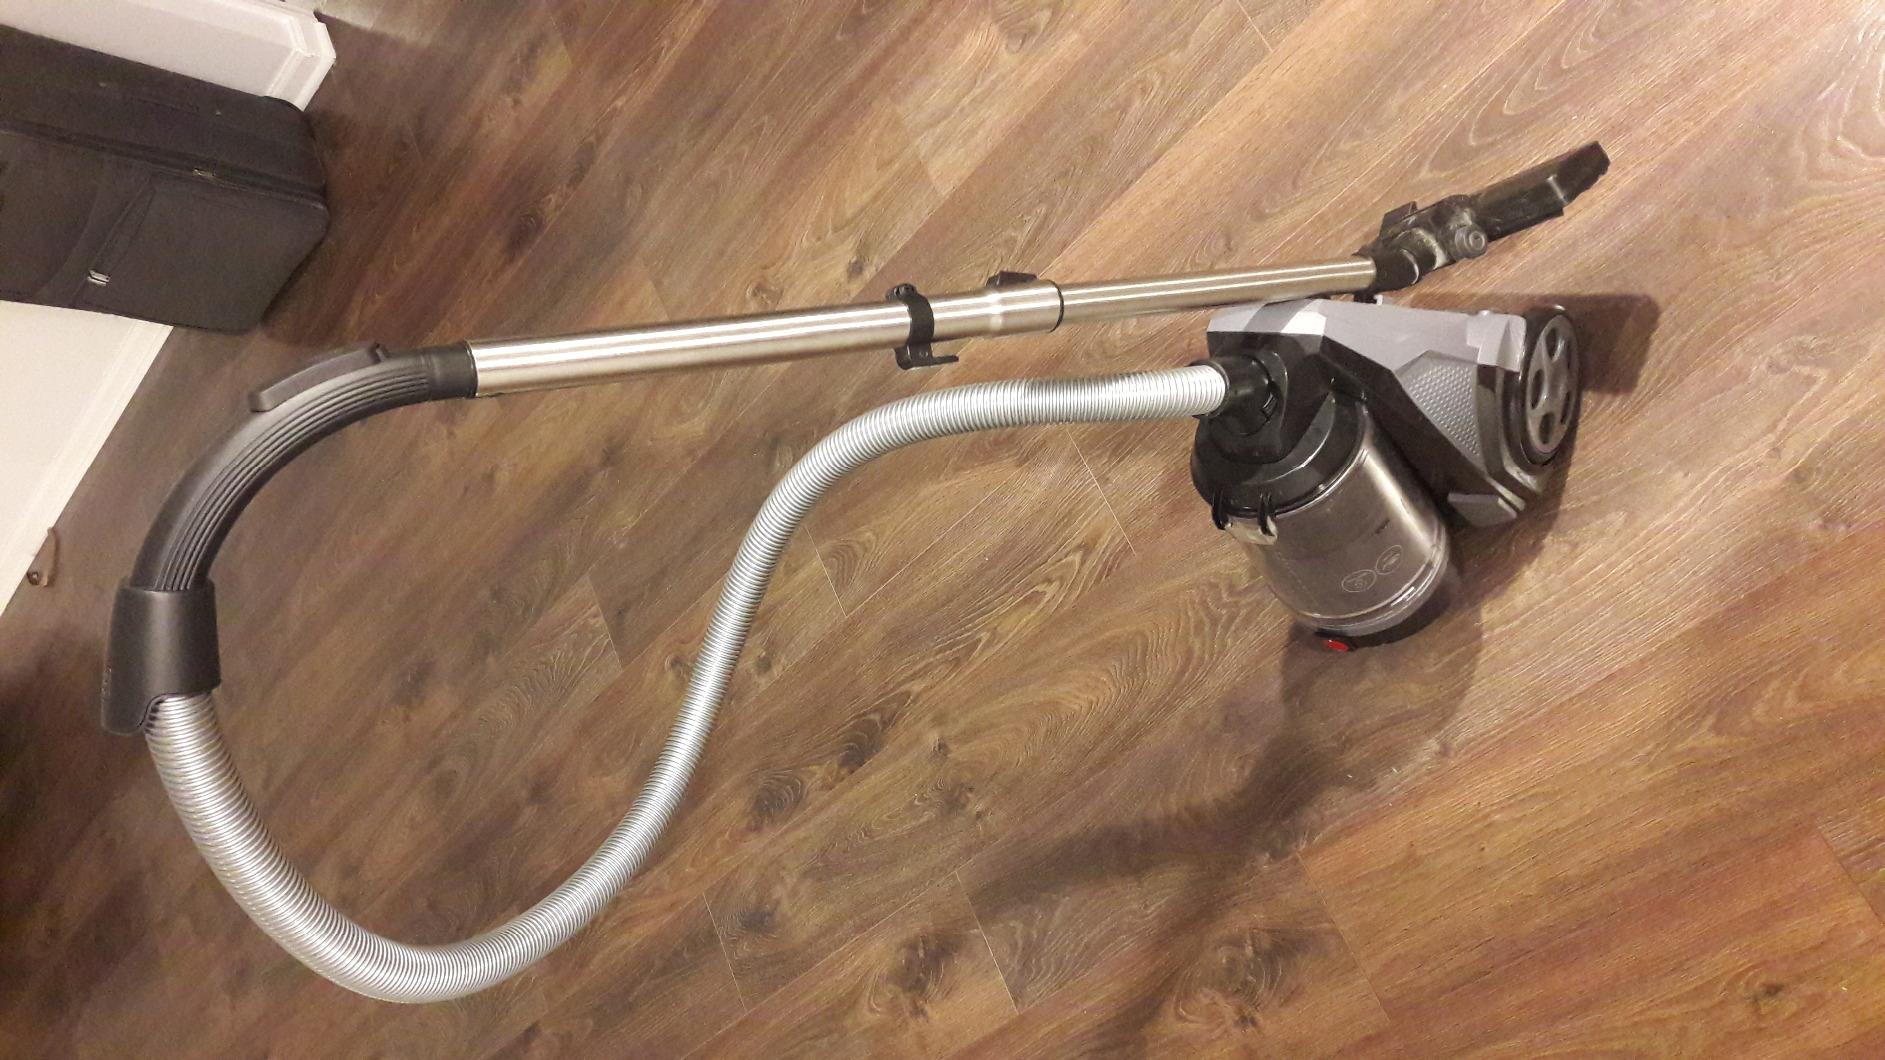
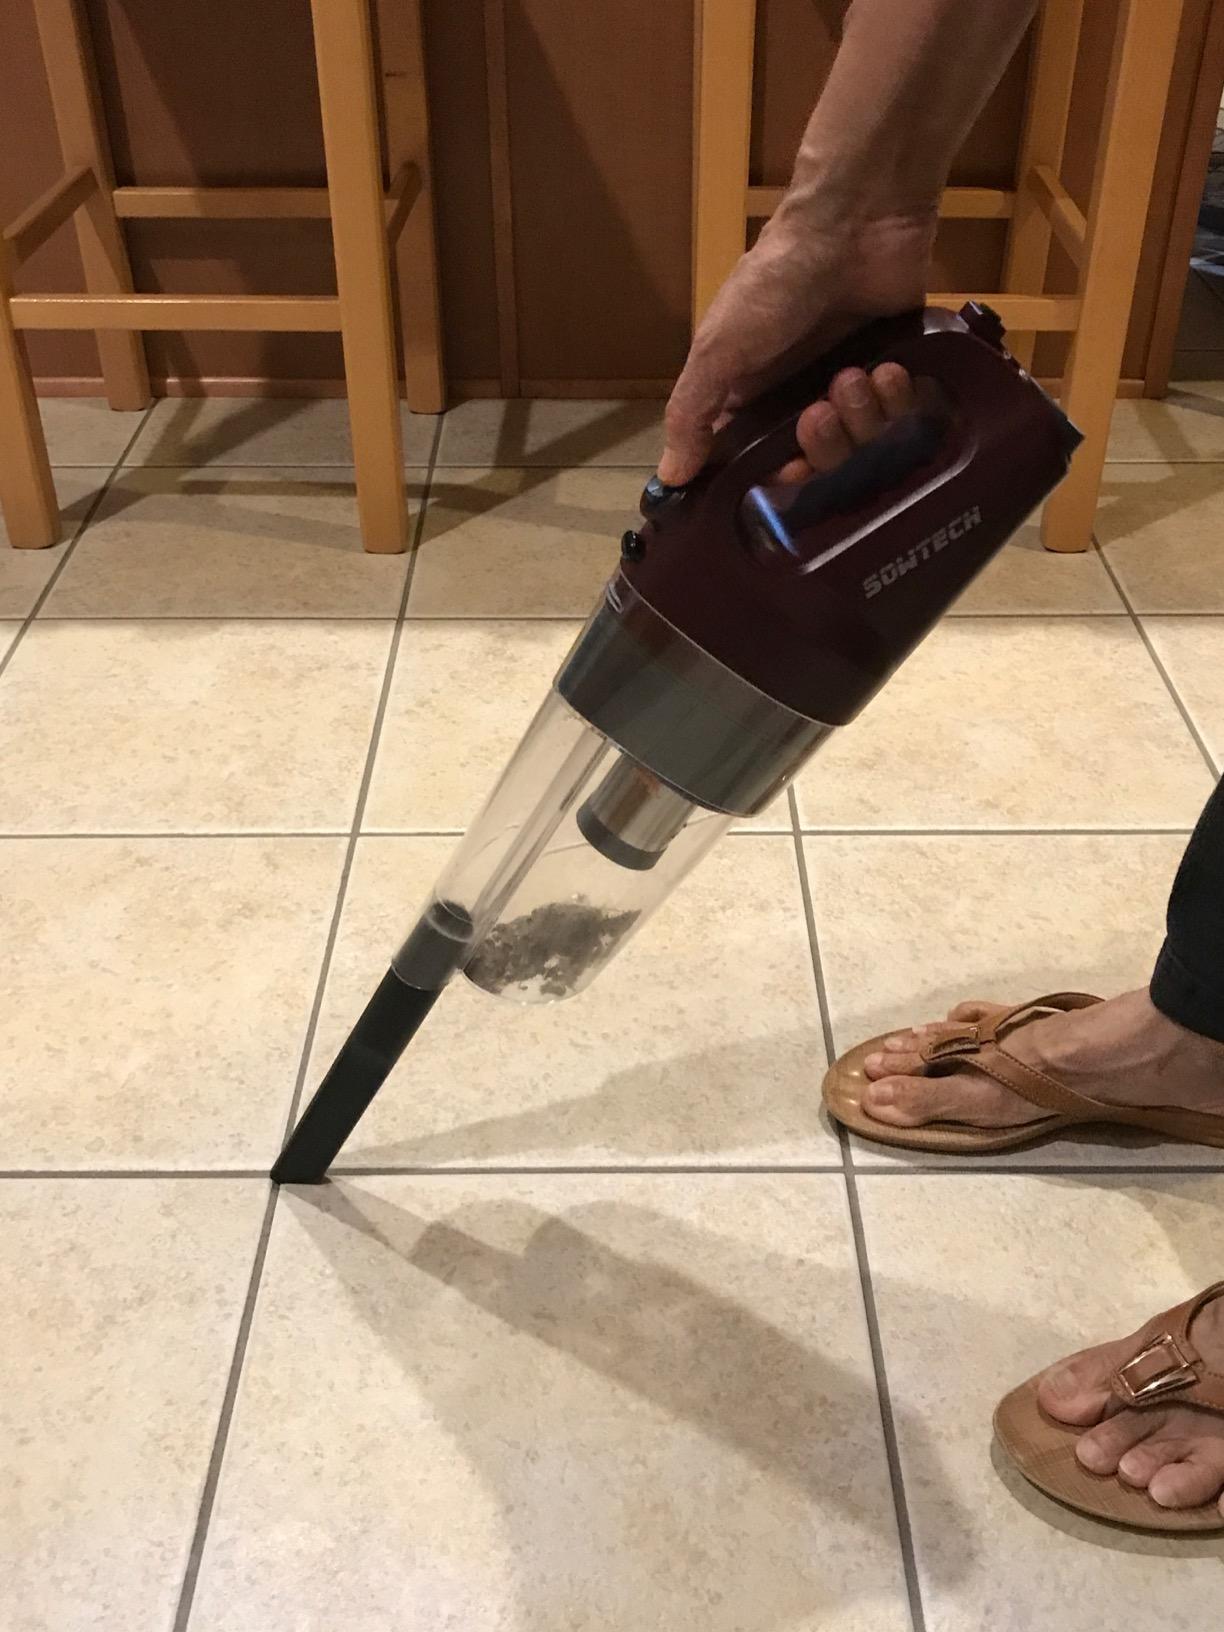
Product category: items_vacuum
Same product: no